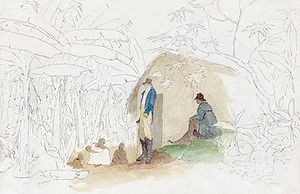
Akvarel / Malingen
William Berryman, "Negro hut with figures in plantain walk", blyant, blæk og akvarel, mellem 1808 og 18
Akvarelmaleri er malet med farver opløst i vand. Det kan males på papir, pergament, papyrus, skind og andre forgængelige materialer.